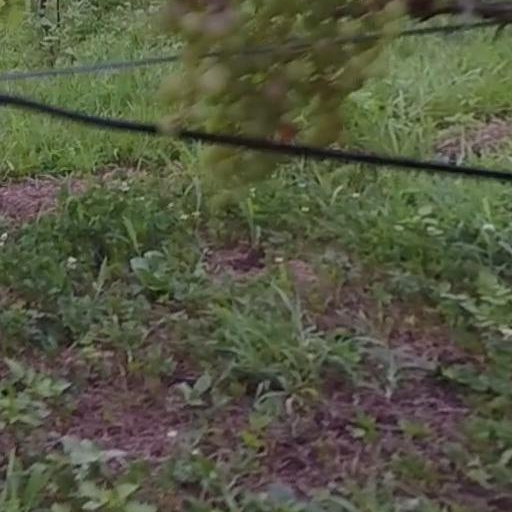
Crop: grape